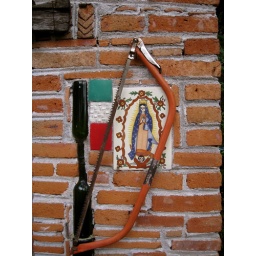
Today is Independence Day in Mexico....this wall is our first usage of bottles at Casa las Ranas (our home).